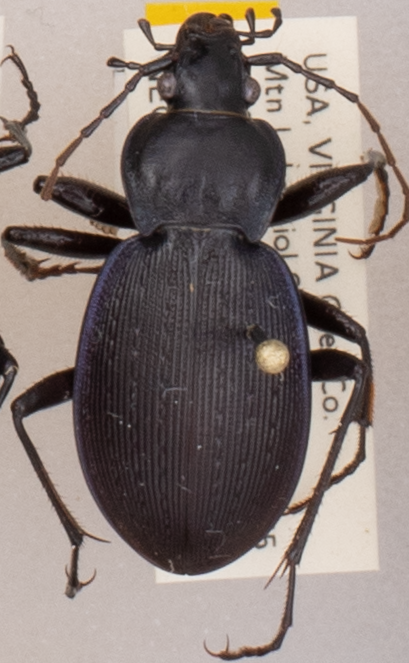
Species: Carabus goryi
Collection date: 2018-07-31
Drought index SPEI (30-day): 0.41
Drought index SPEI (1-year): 0.428
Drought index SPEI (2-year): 0.476